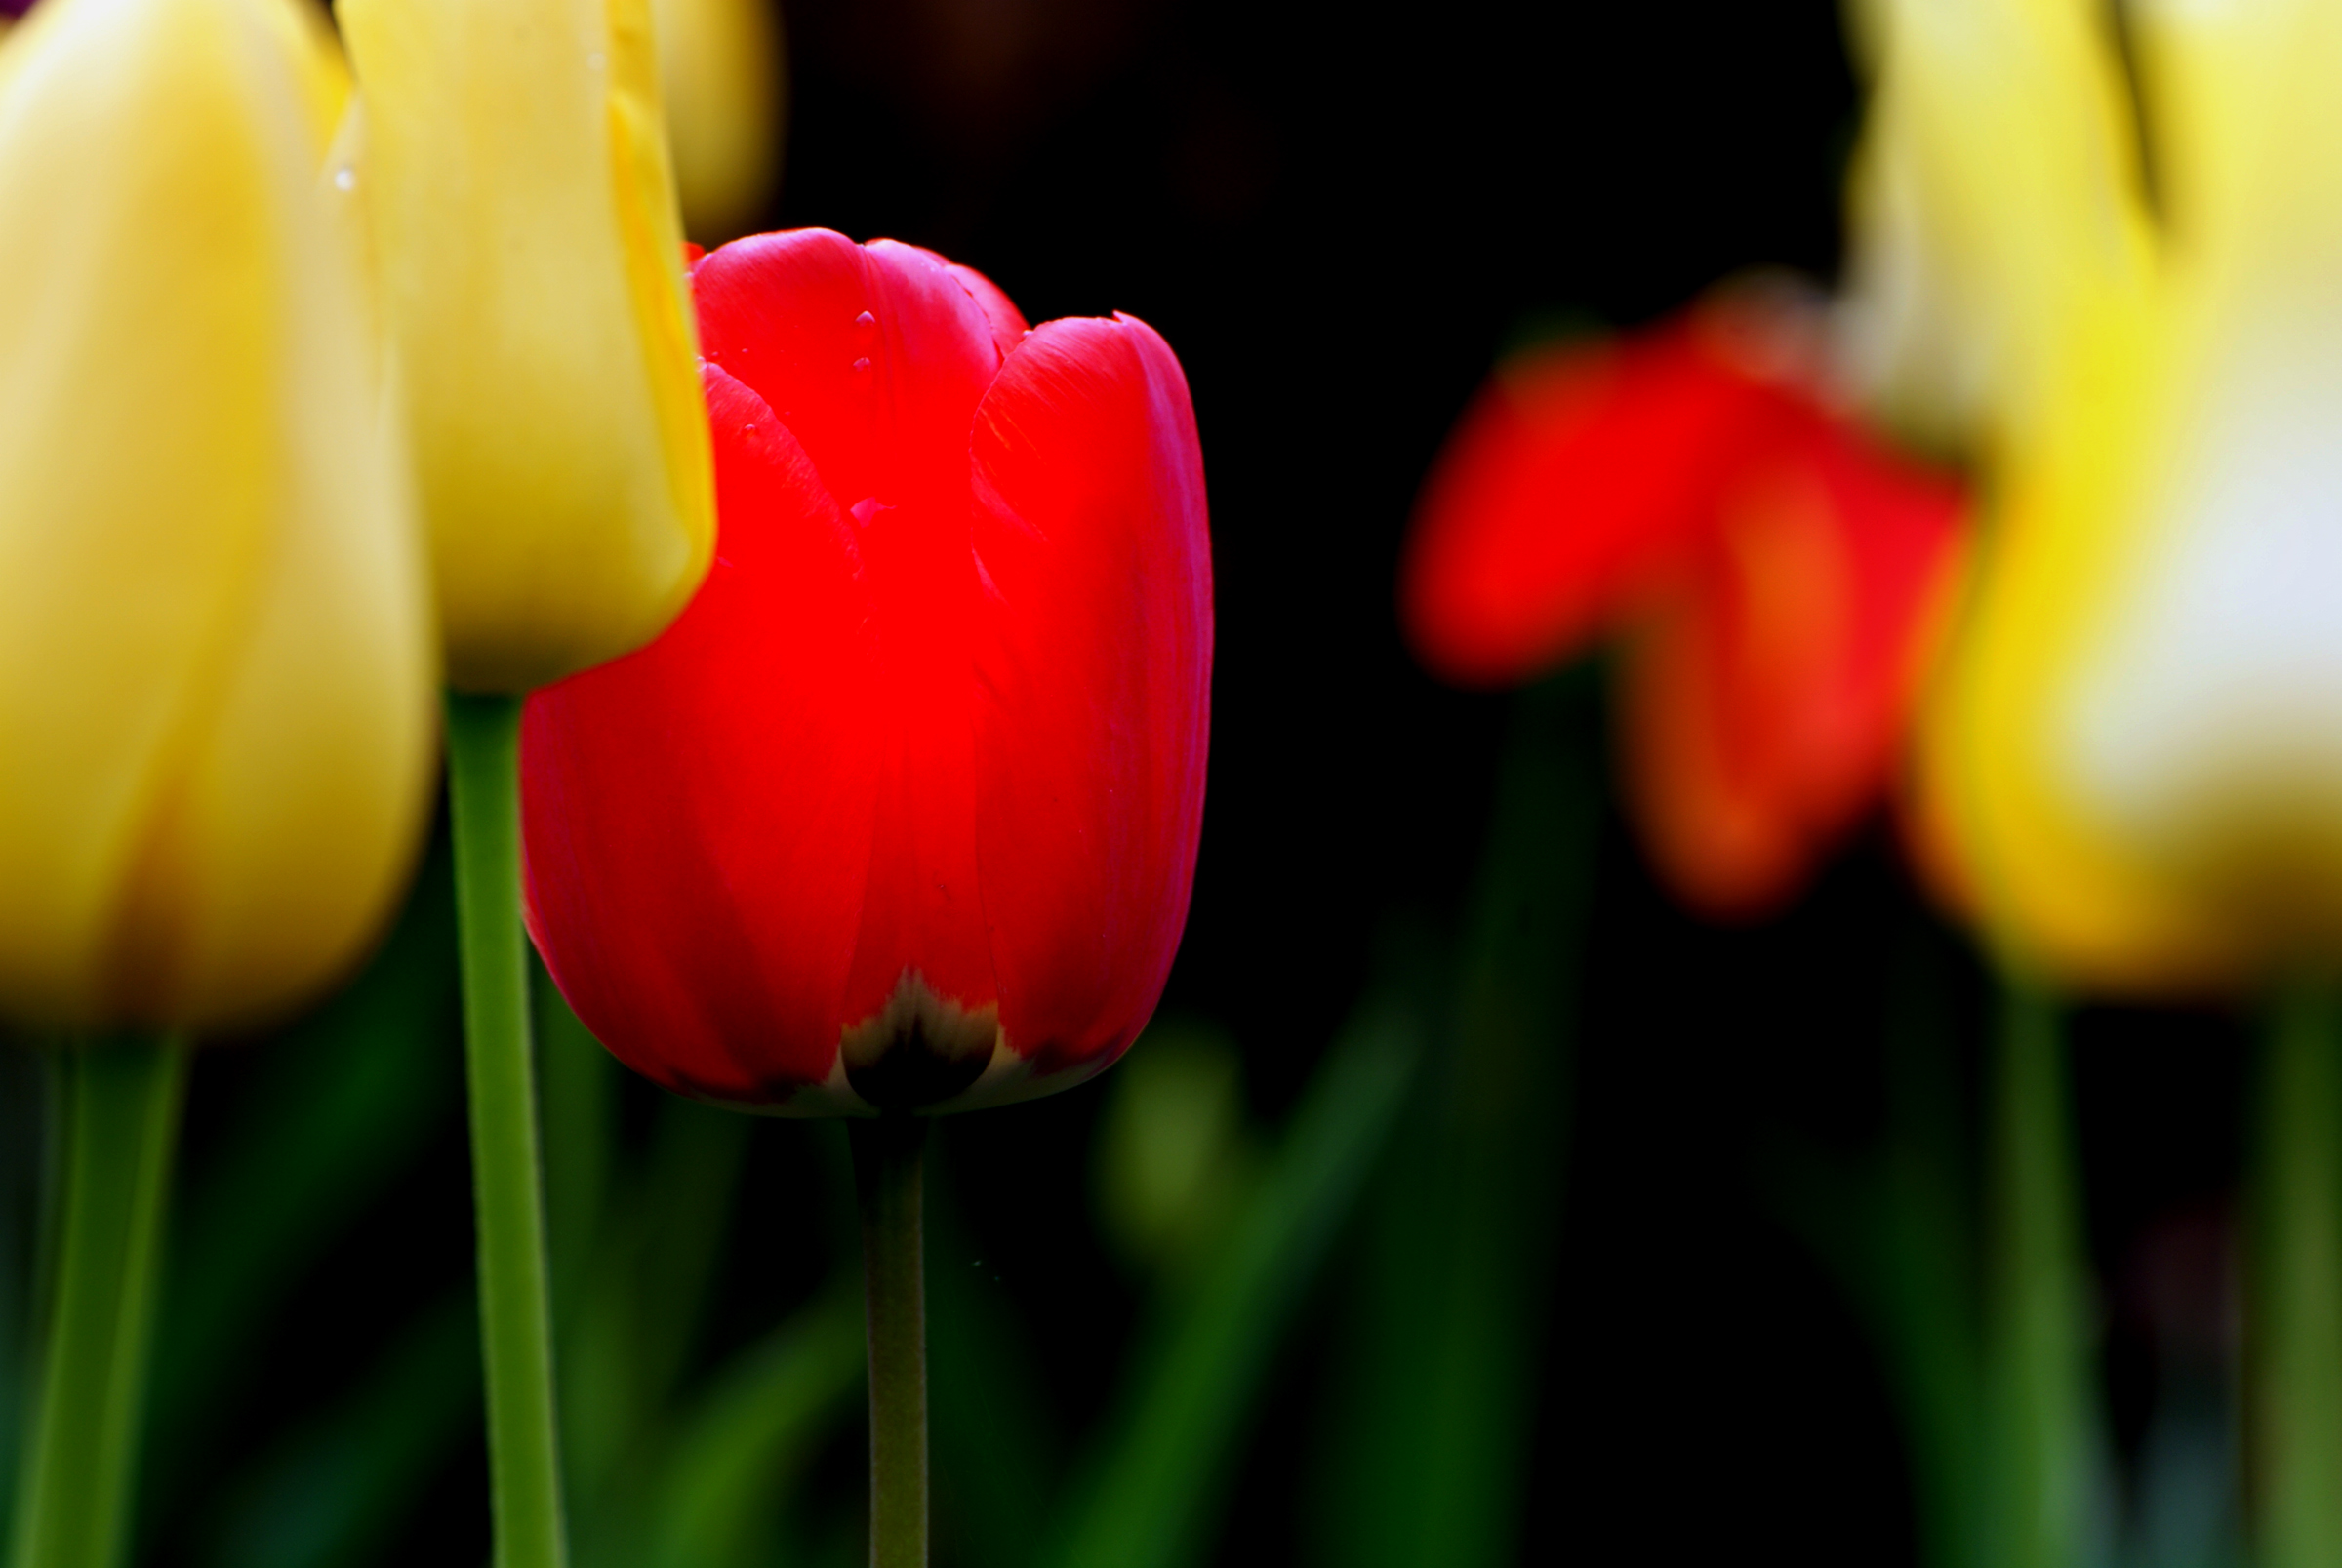
plant, flower, petal, tulip, spring, red, yellow, flora, flowers, close up, publicdomain, pretty, tulips, blooms, macro photography, flowering plant, lily family, plant stem, land plant